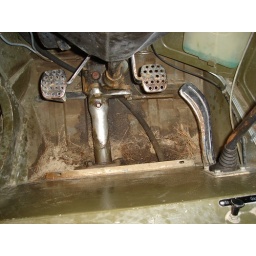
There must have been two pounds of sand below the floor board.